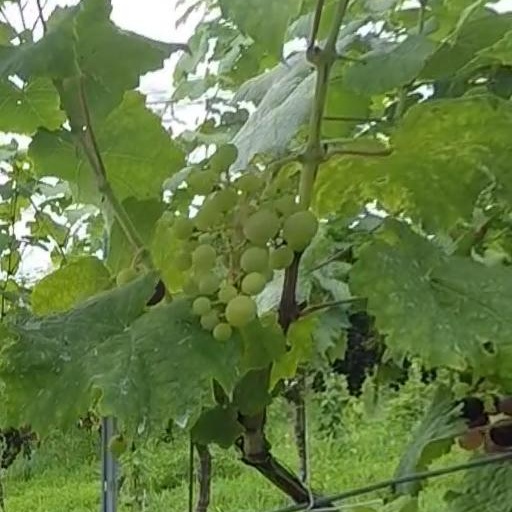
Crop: grape